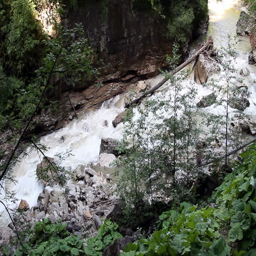
the mountain river among the rocks